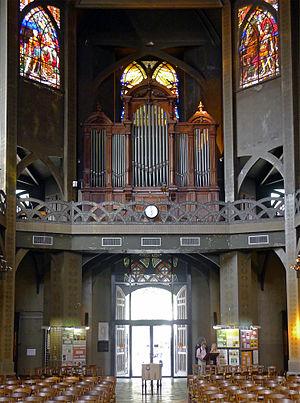
Église Saint-Jean de Montmartre (orgue) - Paris XVIII
L’église Saint-Jean de Montmartre, également appelée église Saint-Jean l'Évangéliste est une église paroissiale catholique de la Butte Montmartre située au 19, rue des Abbesses, dans le 18ᵉ arrondissement.